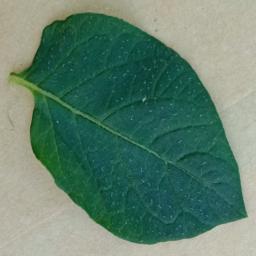
Etiqueta: Sana